Central Cee

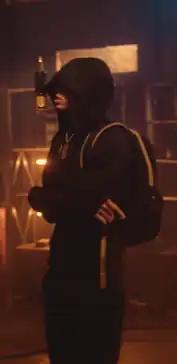
Central Cee performing his “Mad About Bars” freestyle in 2020

Central Cee met his future manager YBeeez in 2019, who encouraged him to pursue music further. After switching from auto-tuned hip hop to a style similar to UK drill, Central Cee released his breakout single "Day in the Life" on 14 June 2020. He followed it up with "Molly" in July, and achieved further success with the single "Loading", released on 22 October 2020. The music videos for the three tracks were released by GRM Daily. "Loading" and February 2021's "Commitment Issues" both reached the top 20 of the UK Singles Chart. Central Cee self-released his debut mixtape "Wild West" in March 2021, which debuted at number two on the UK Albums Chart and number one on the UK R&B Albums Chart.